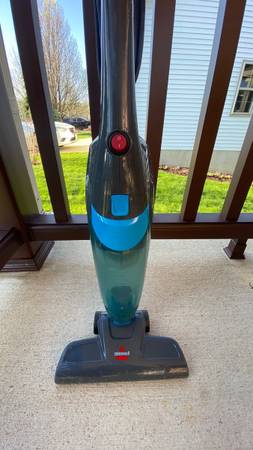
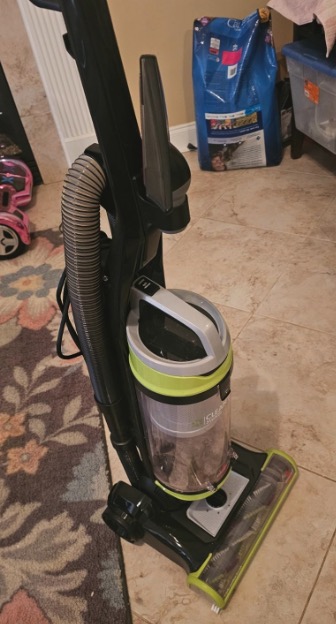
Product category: items_vacuum
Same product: no